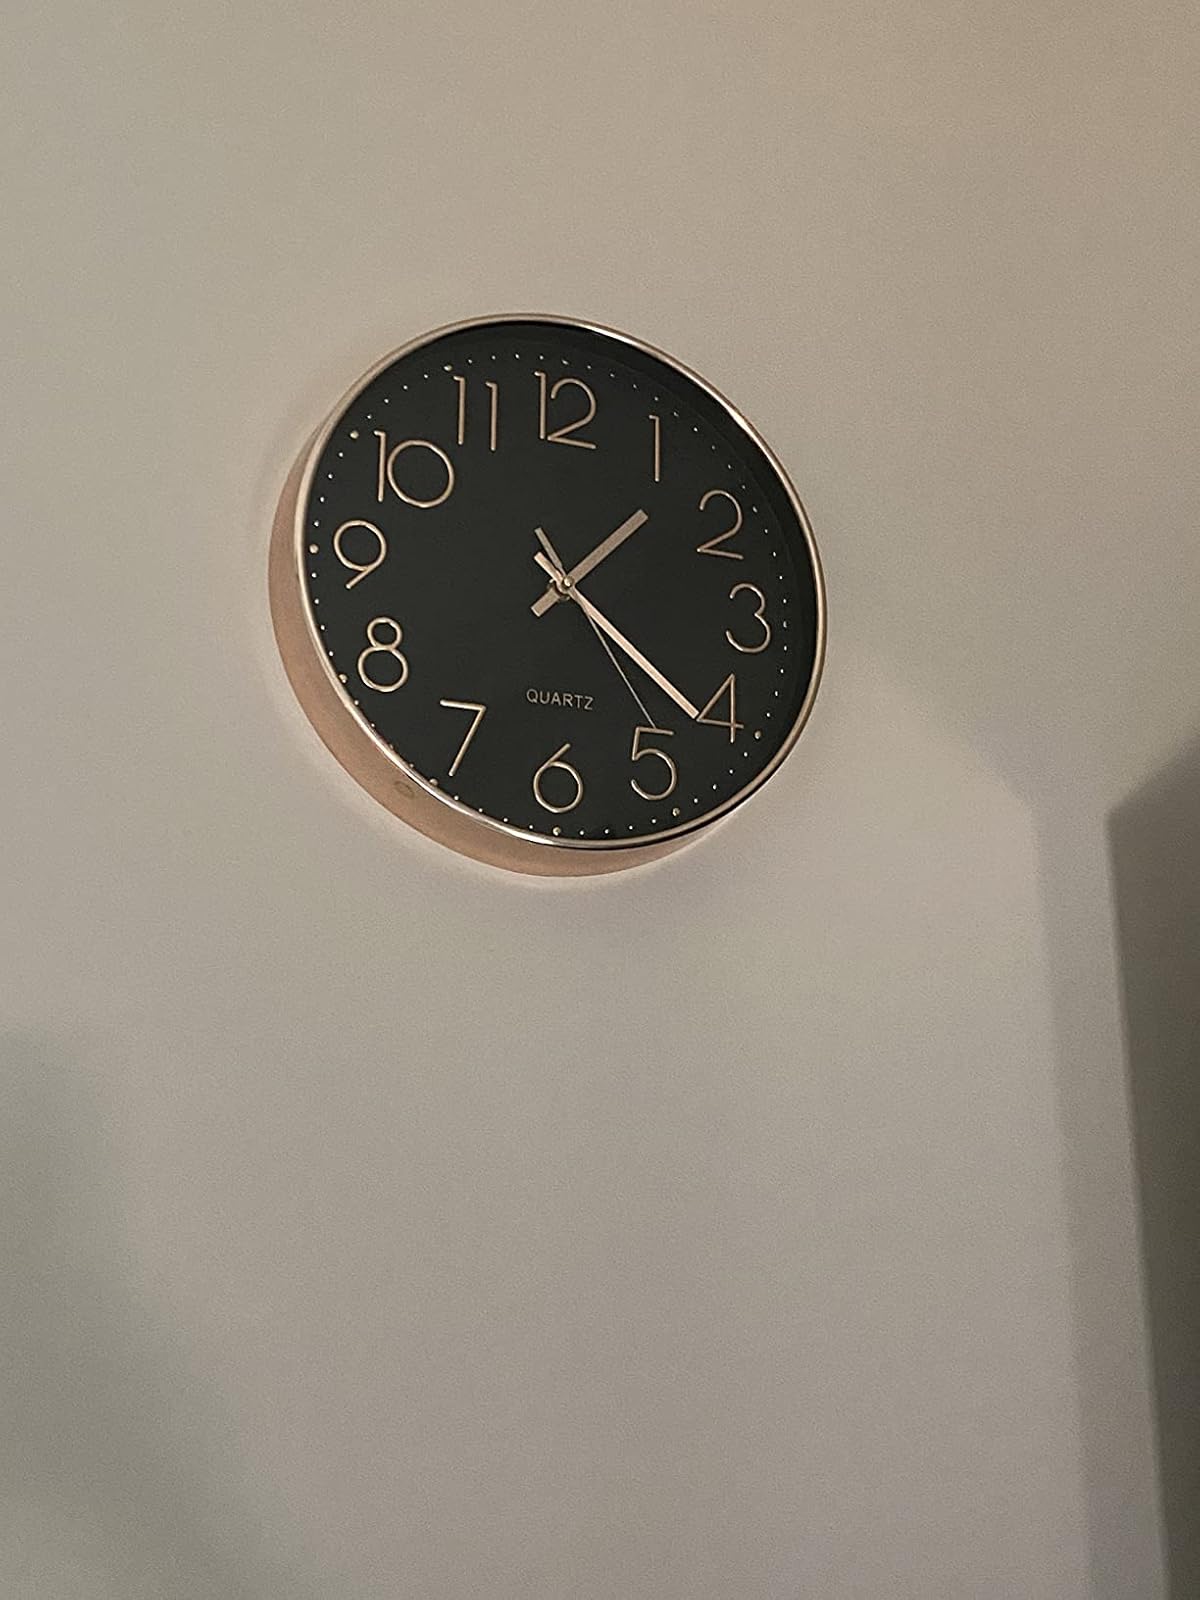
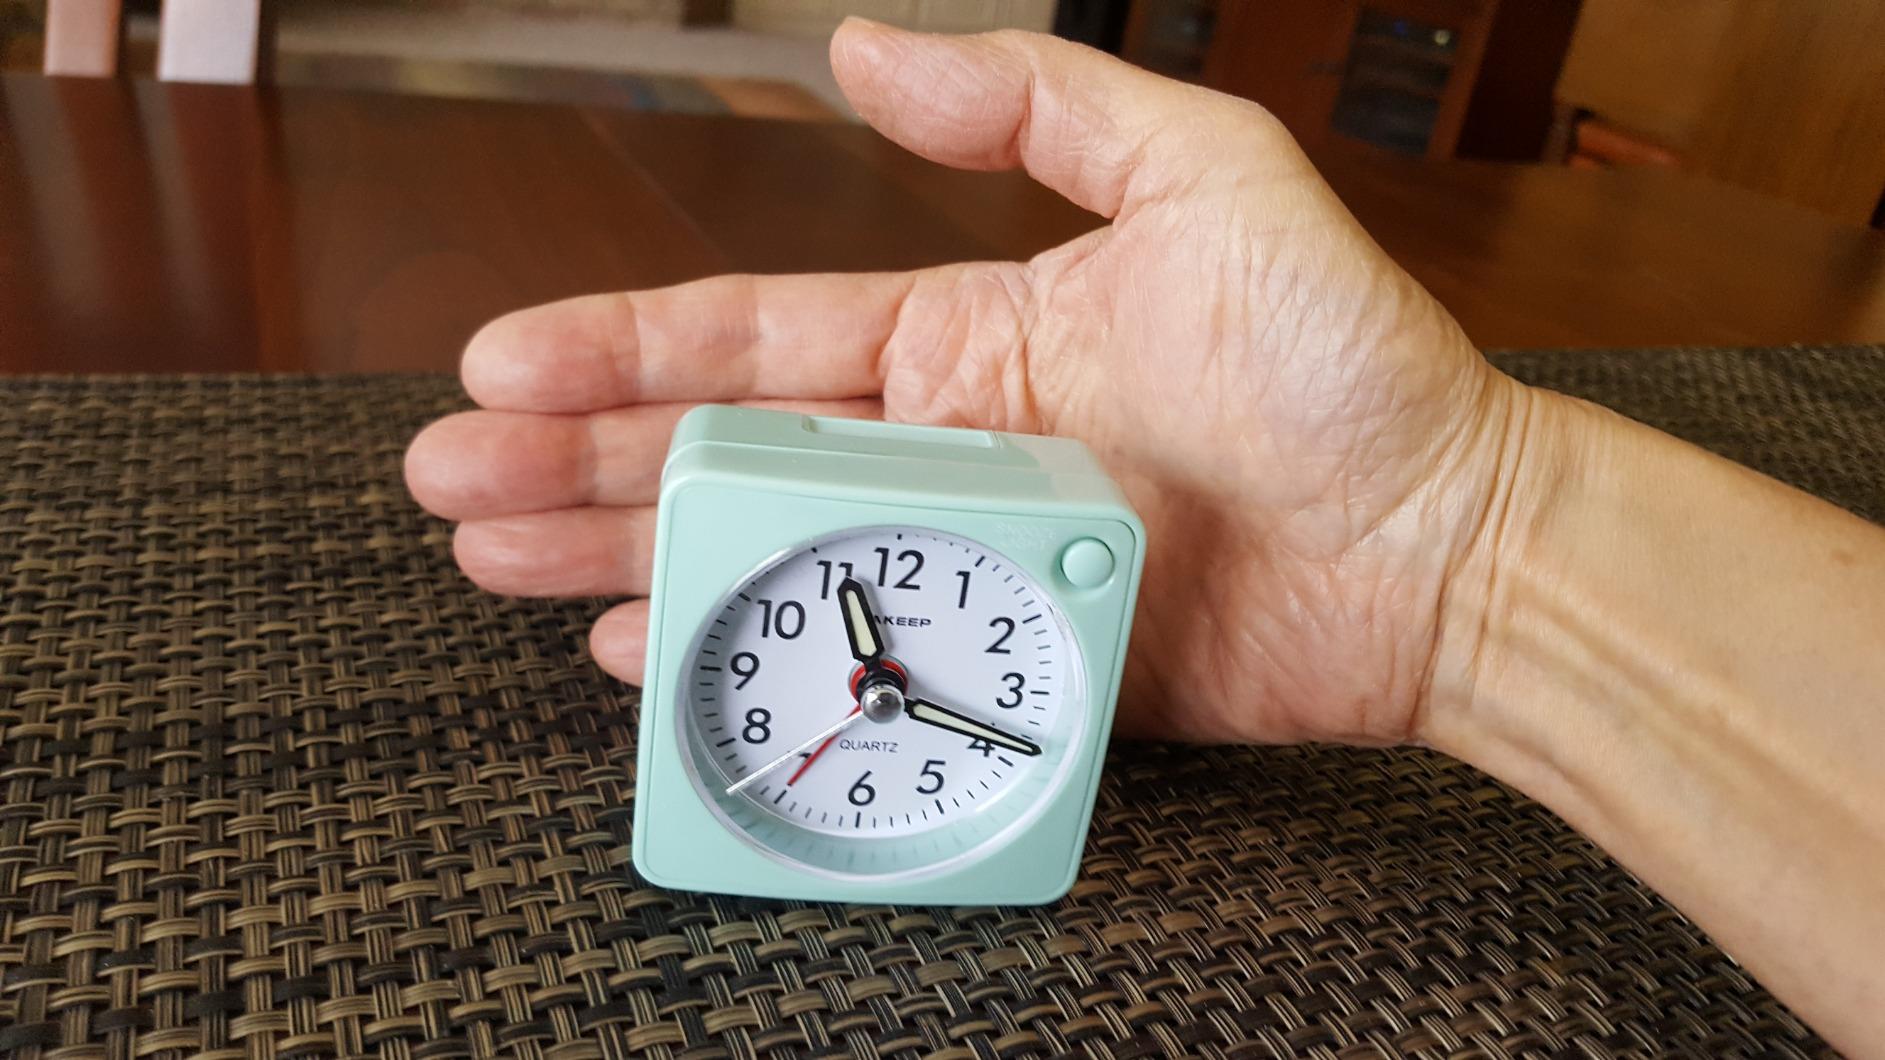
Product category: clock
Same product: no